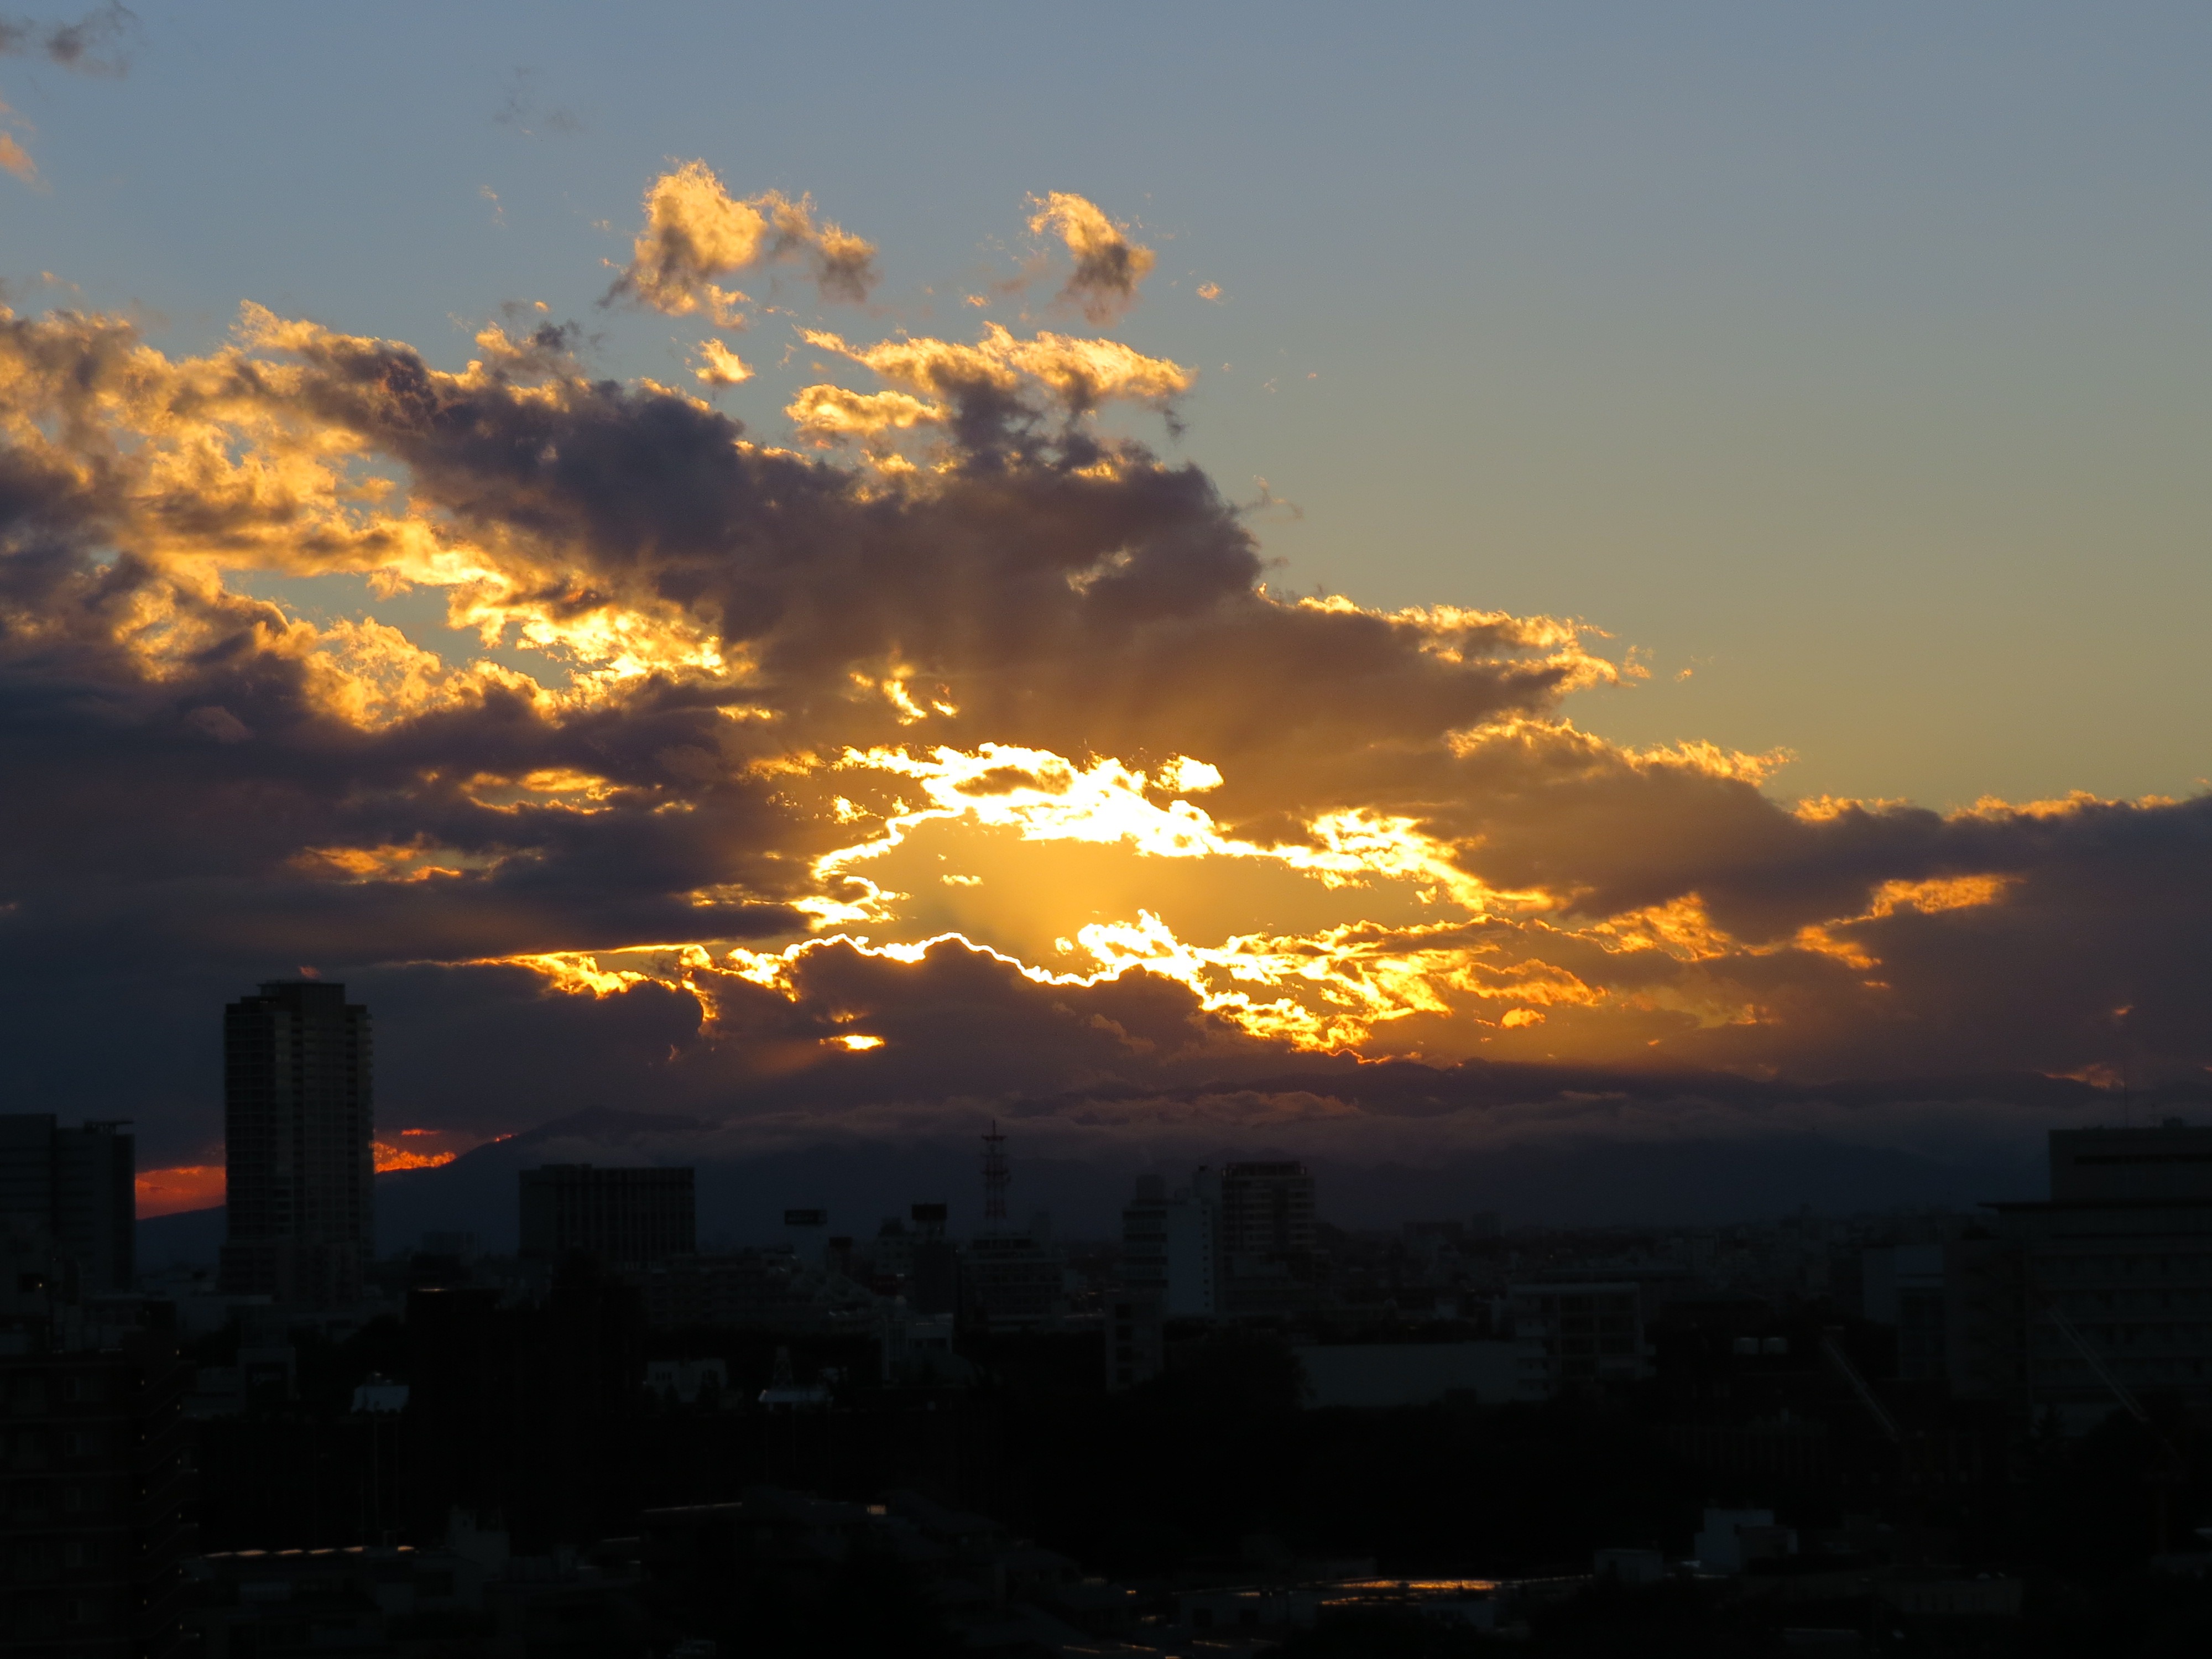
nature, horizon, cloud, architecture, sky, sun, sunrise, sunset, skyline, sunlight, morning, building, dawn, city, atmosphere, skyscraper, urban, cityscape, downtown, dusk, environment, evening, tower, tranquil, scenic, scenery, weather, landmark, metropolitan, japan, cloudscape, outdoors, clouds, tokyo, buildings, metropolis, meteorology, afterglow, red sky at morning